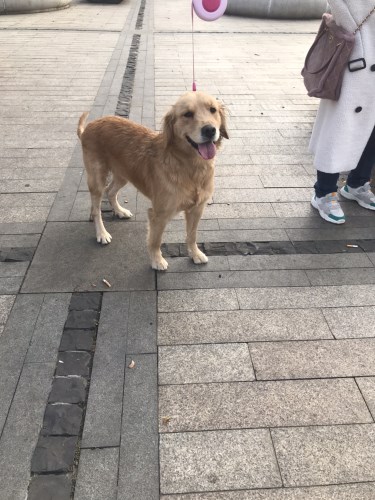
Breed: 5355-n000126-golden_retriever